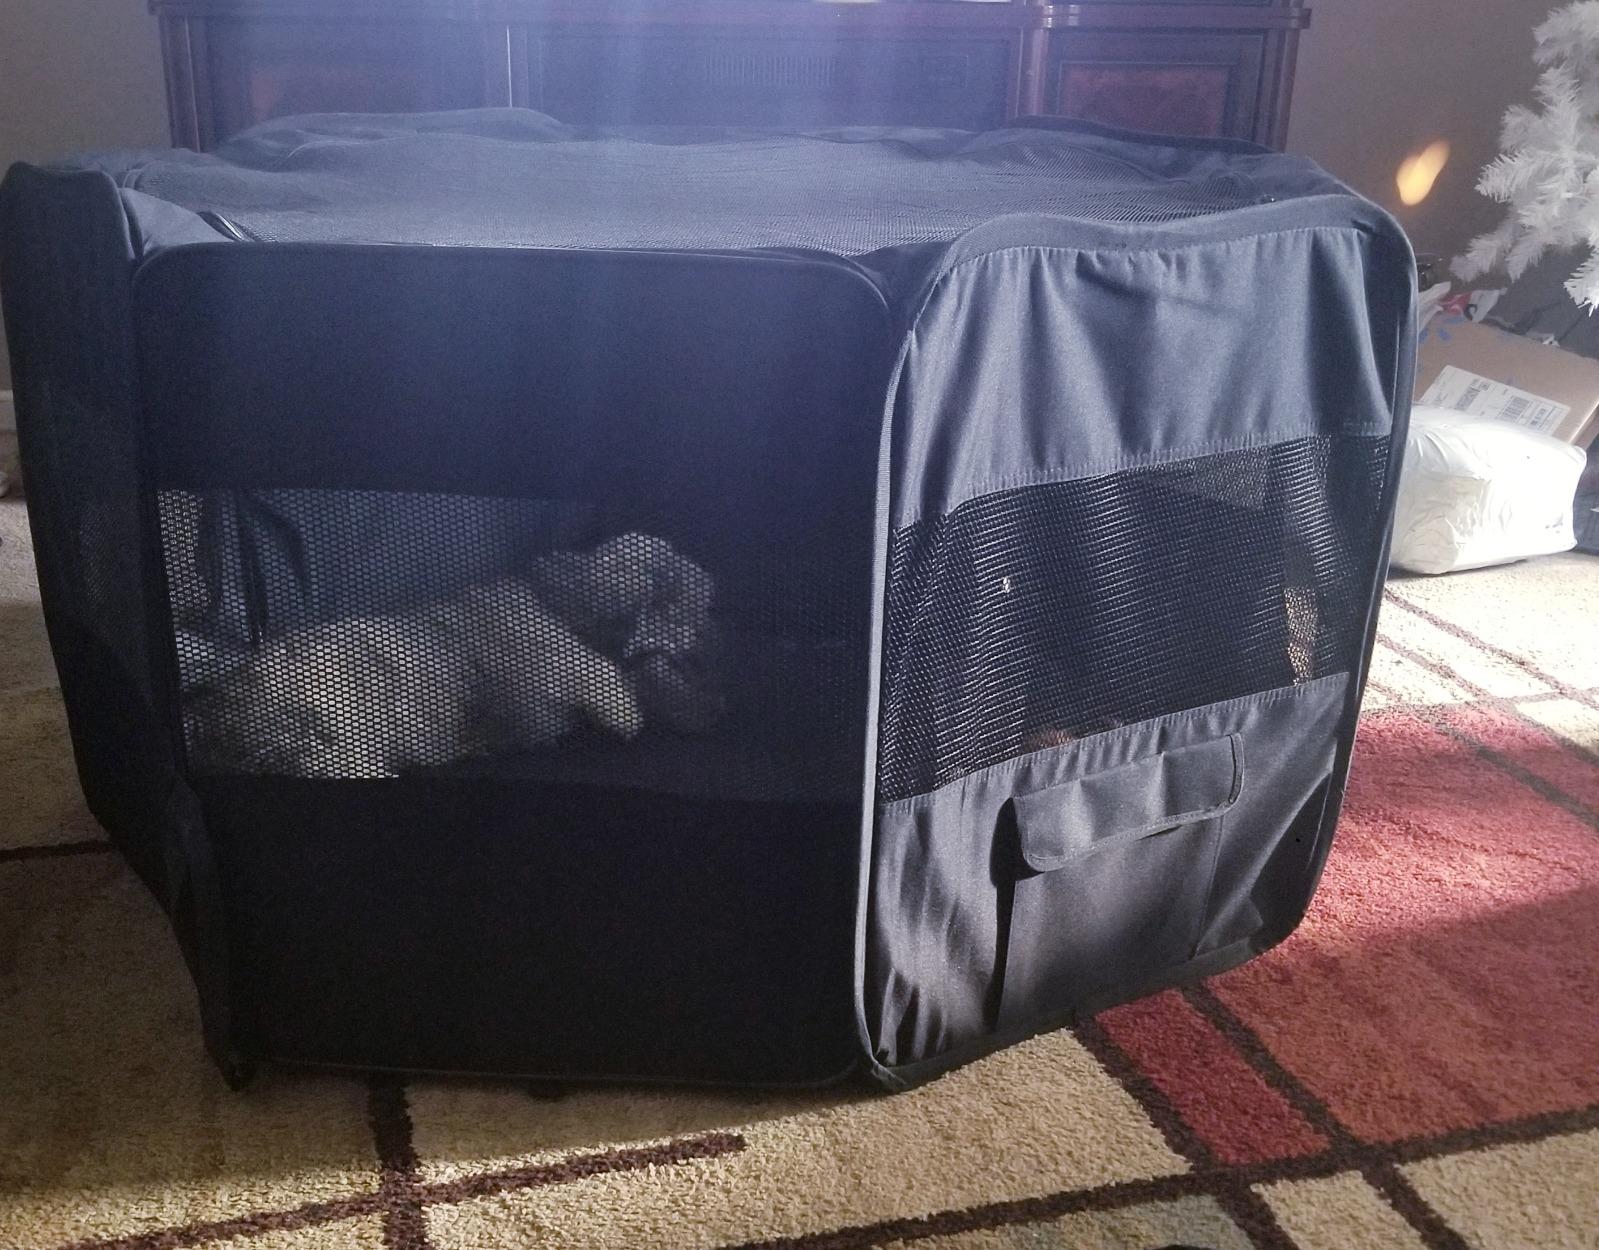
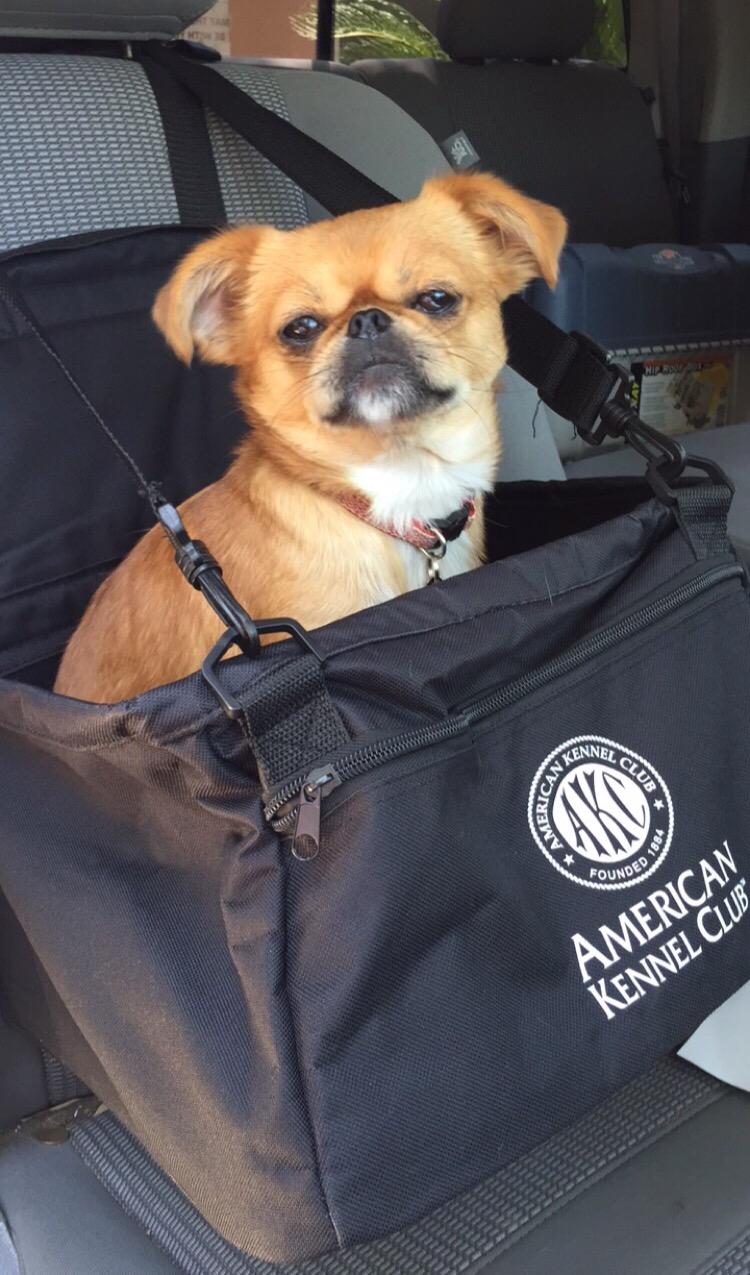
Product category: items_kennel
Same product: no